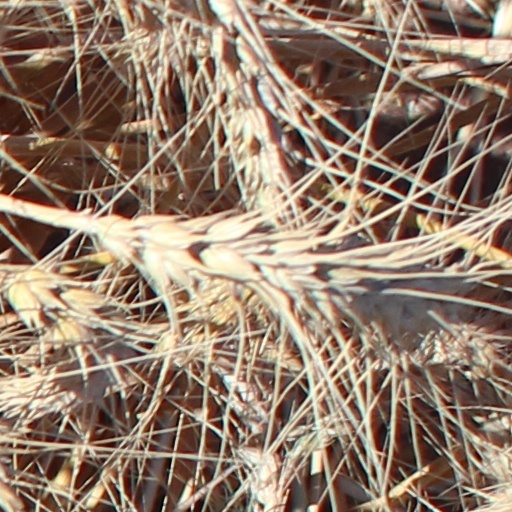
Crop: wheat